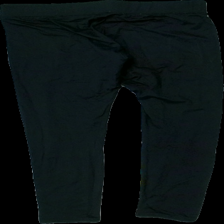
View: back
Type: Tights
Category: Ladies
Brand: Newbody
Colors: Black
Material: 100% nylone
Pattern: Logo print
Cut: Regular
Season: All
Trend: Sports
Damage location: middle center
Damage 2 location: bottom right
Damage 3 location: top right
Price range: <50
Recommended usage: Export
Description: svarta träningstights med logga på benet, mycket noppriga